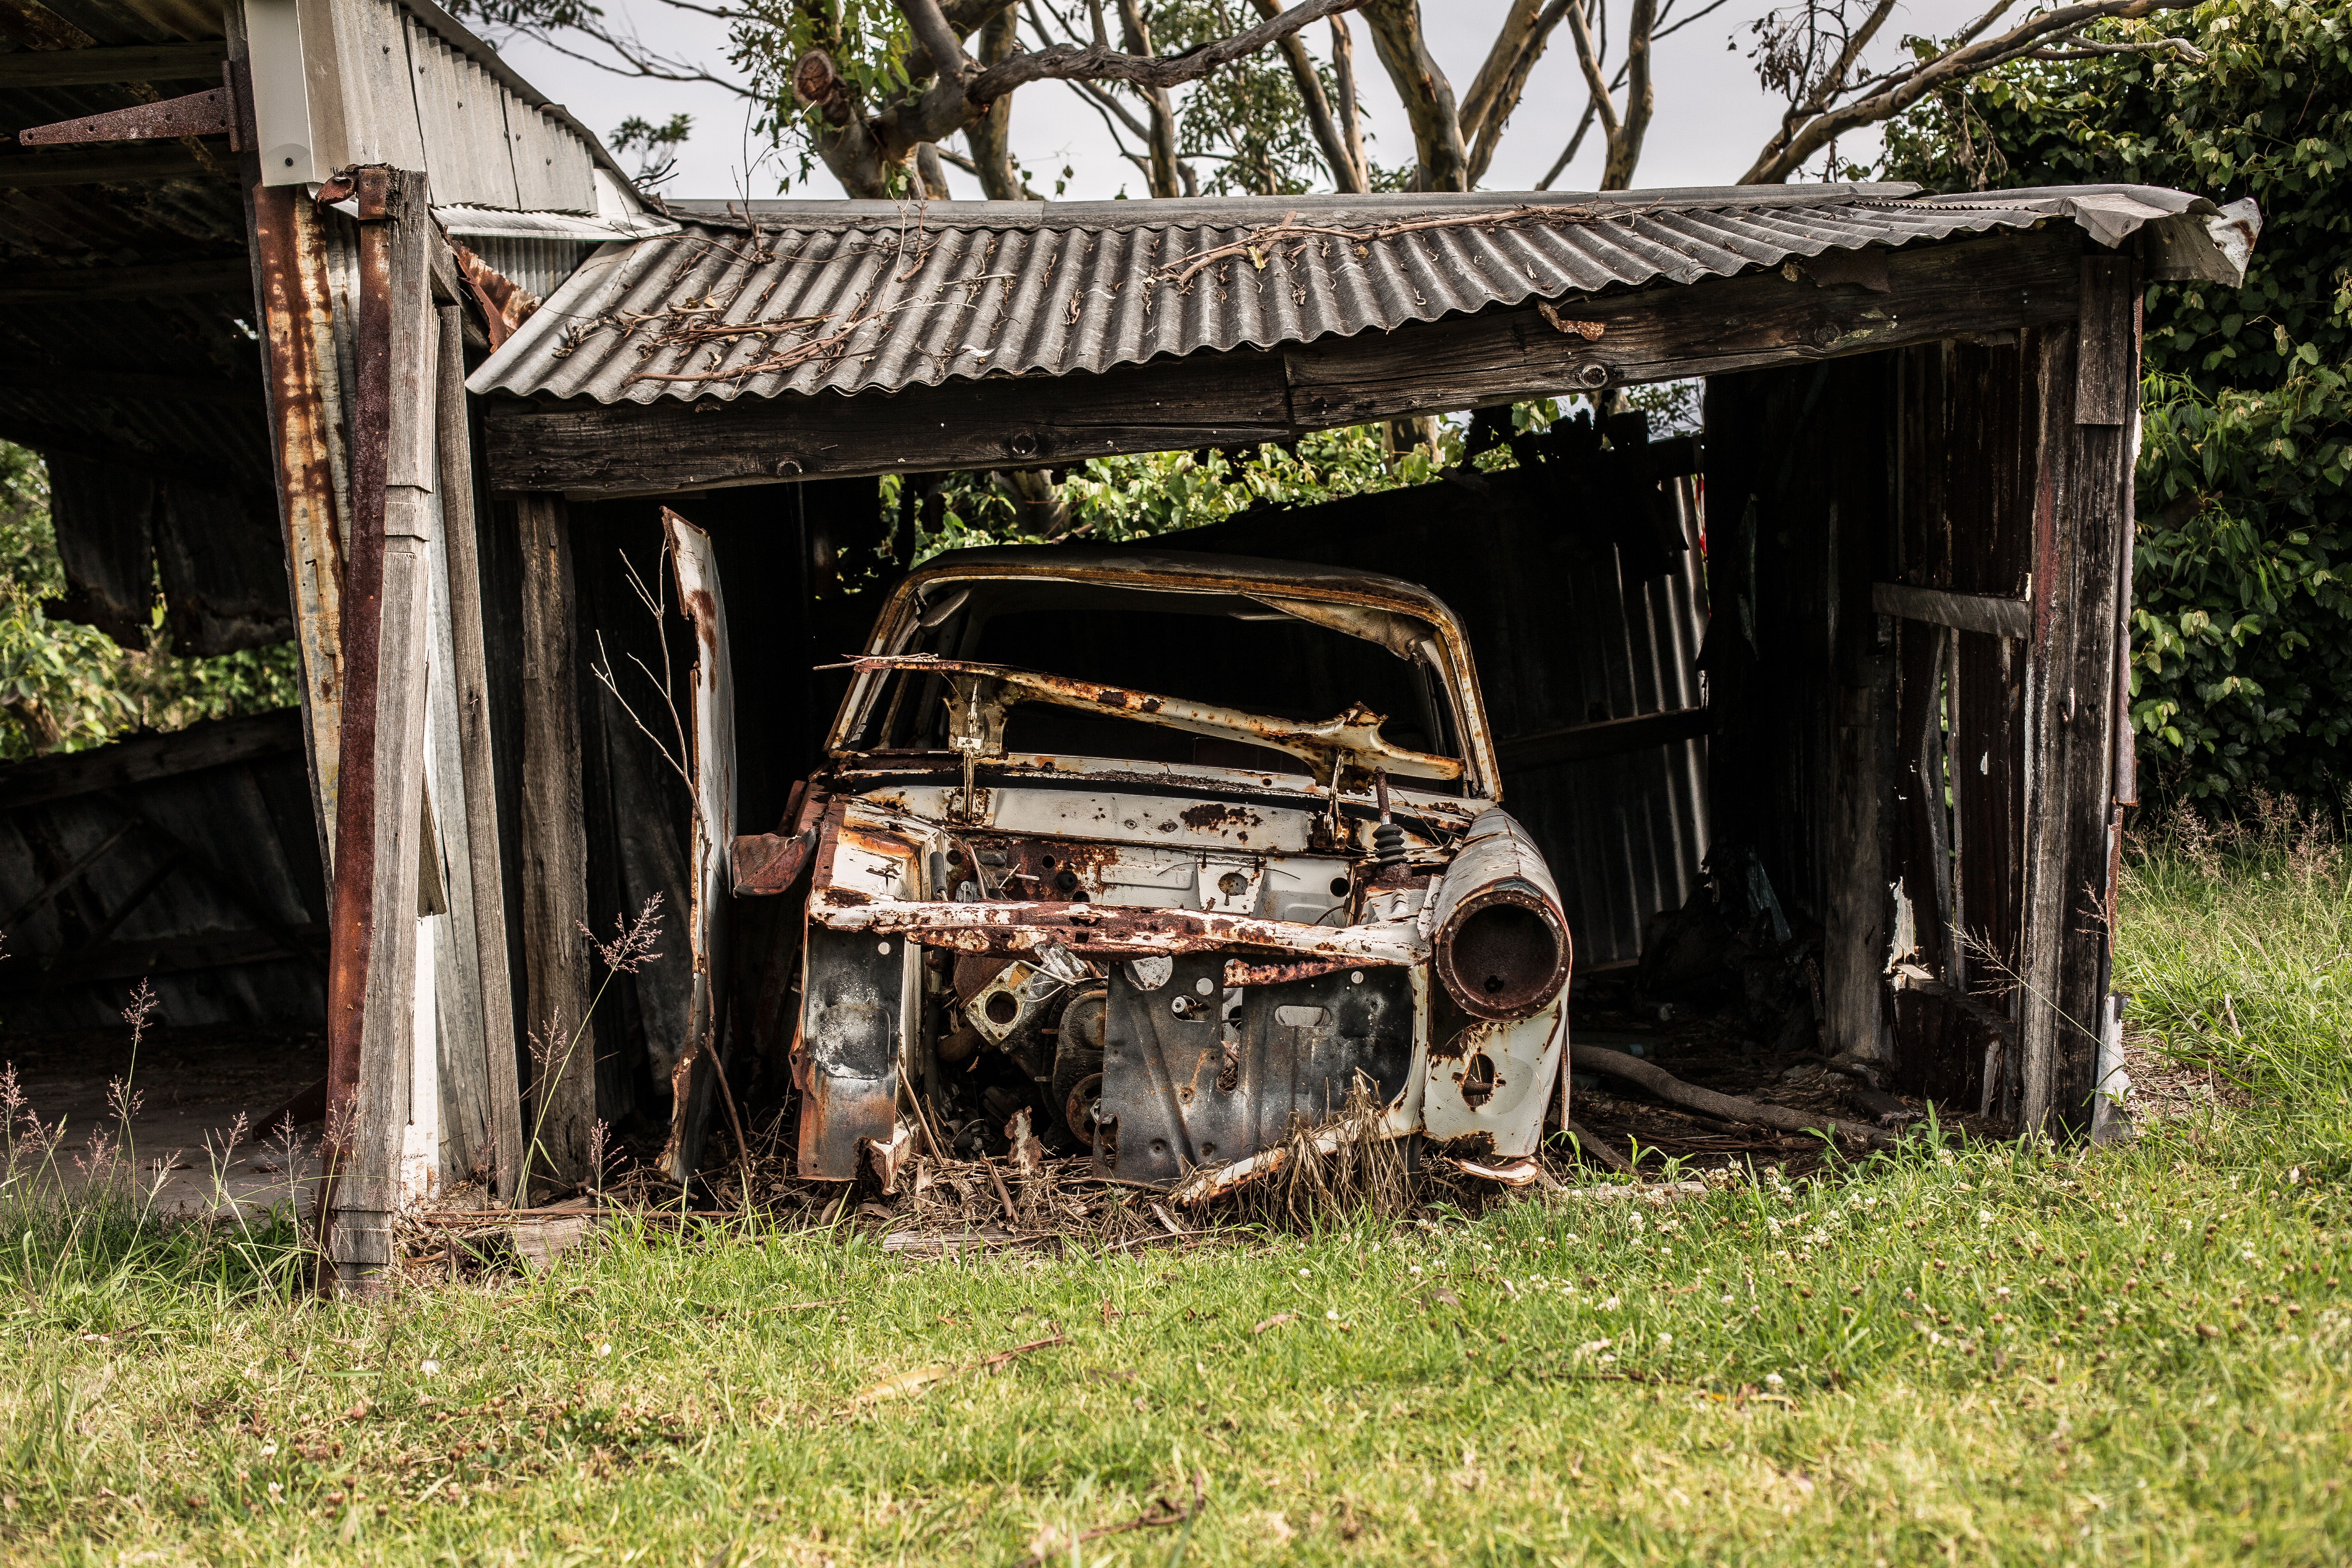
vintage, automobile, roof, hut, shack, vehicle, jungle, junk, rusted, damaged, wreck, safari, rural area, broken down